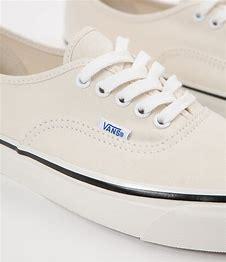
Brand: Vans
Model: Anaheim Factory Authentic 44 DX